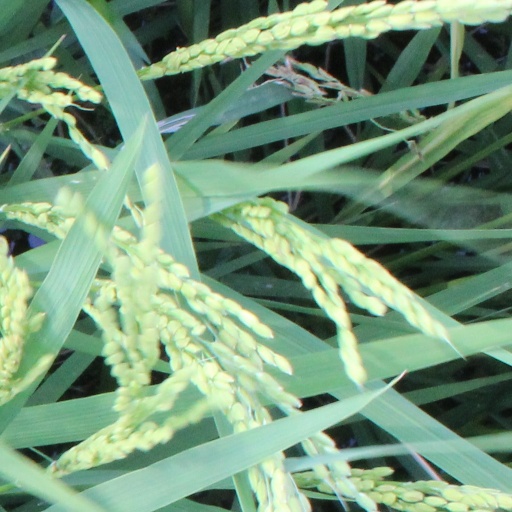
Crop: rice